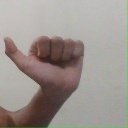
अक्षर: त